Soave (wine)

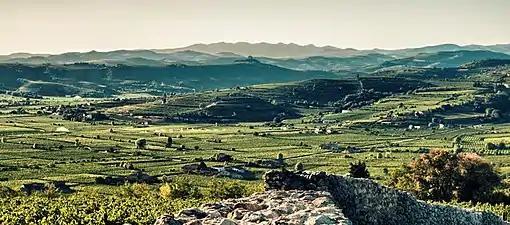
Vineyards in Soave, Veneto

Soave saw a peak of popularity in United States during the mid-20th-century Italian wine boom, that followed the end of World War II. Driven by the marketing efforts of large producers like Bolla, Soave even surpassed Chianti in the 1970s as the largest-selling Italian DOC wine in the US. By the end of the 20th century, Soave's share of US sales were eventually eclipsed by Pinot grigio and an influx of new wines from southern Italy.